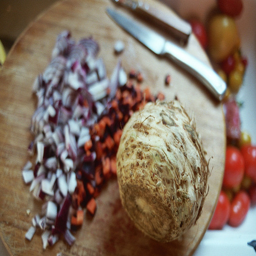
chopped onions and peppers laying on a stool
The colorful vegetables are being chopped up on the surface.
A bunch of food that is cut up on a table.
Chopped vegetables and a knife on a cutting board.
A couple of vegetables on a wooden cutting tray.